History of the telescope

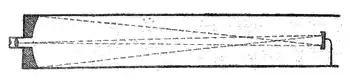
Light path in a Gregorian telescope.

Lippershey's application for a patent was mentioned at the end of a diplomatic report on an embassy to Holland from the Kingdom of Siam sent by the Siamese king Ekathotsarot: "Ambassades du Roy de Siam envoyé à l'Excellence du Prince Maurice, arrivé à La Haye le 10 Septemb. 1608" ("Embassy of the King of Siam sent to his Excellency Prince Maurice, arrived at The Hague on 10 September 1608"). This report was issued in October 1608 and distributed across Europe, leading to experiments by other scientists, such as the Italian Paolo Sarpi, who received the report in November, and the English mathematician and astronomer Thomas Harriot, who used a six-powered telescope by the summer of 1609 to observe features on the moon.